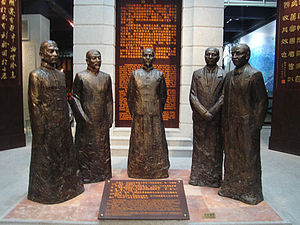
Zhongshan / Historie
Skulpturer på Zhongshans Museum for Kommerciel Kultur
Zhongshan er en by på præfekturniveau i provinsen Guangdong i Folkerepublikken Kina. Den er omgivet af Zhuhai mod syd, Jingmen i vest, Foshan i nord og Guangzhou i nordøst. Mod øst ligger Perleflodens hovedudløb til det Sydkinesiske Hav. Zhongshan er med et areal på 1.800 km² det næstmindste af 21 bypræfekturer i Guangdong. Det har 1,38 millioner indbyggere, og en befolkningstæthed på 767 indb/km². Zhongshan er hjemstavn for 700.000 kinesere i Hongkong og Macao.